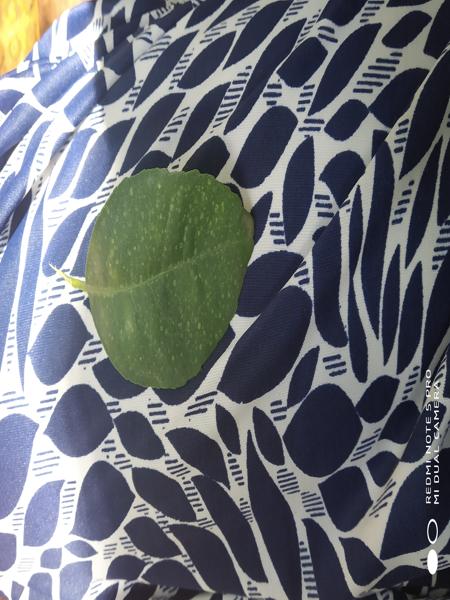
Plant: Citron lime (herelikai)